Henry Bartle Frere

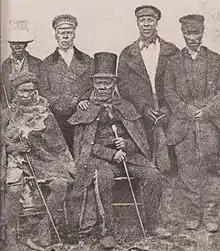
The Basotho King and ministers.

Basutoland, home of the Basotho people, had been under the nominal control of the Cape Colony since 1872. However the Cape government had allowed the Basotho leadership to keep much of their traditional authority and independence. As allies and trading partners of the Cape, the Basotho were also well-equipped with firearms.